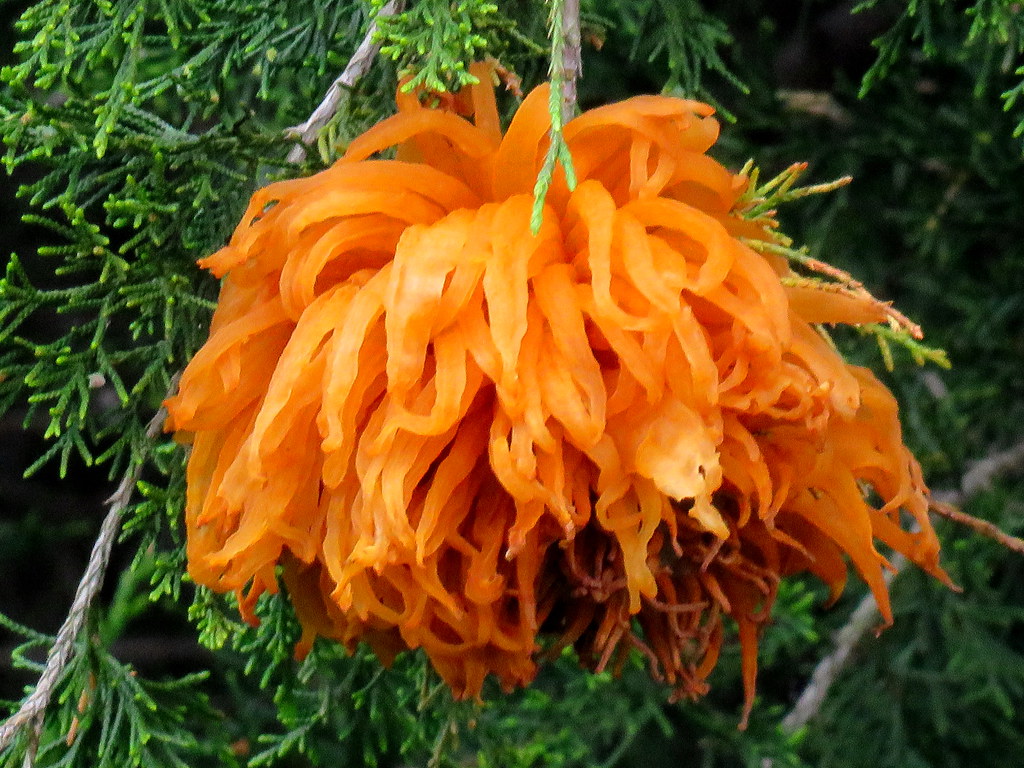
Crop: apple
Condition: rust